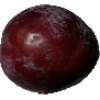
Label: Plum 1